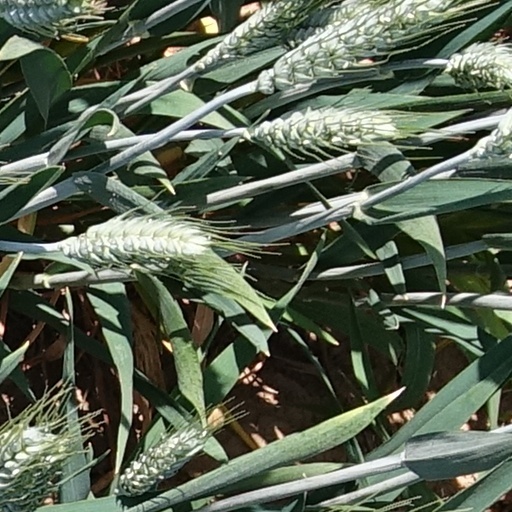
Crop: wheat